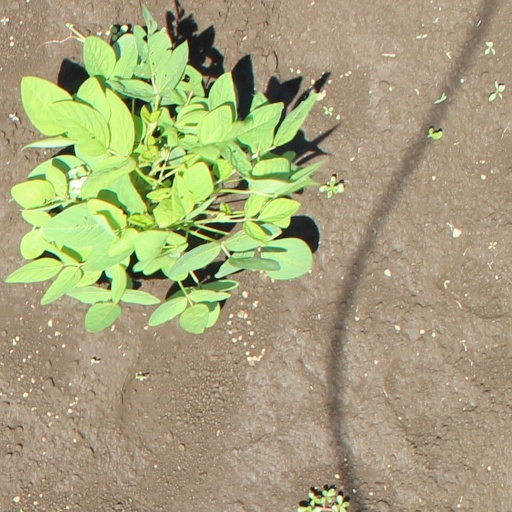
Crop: soybean